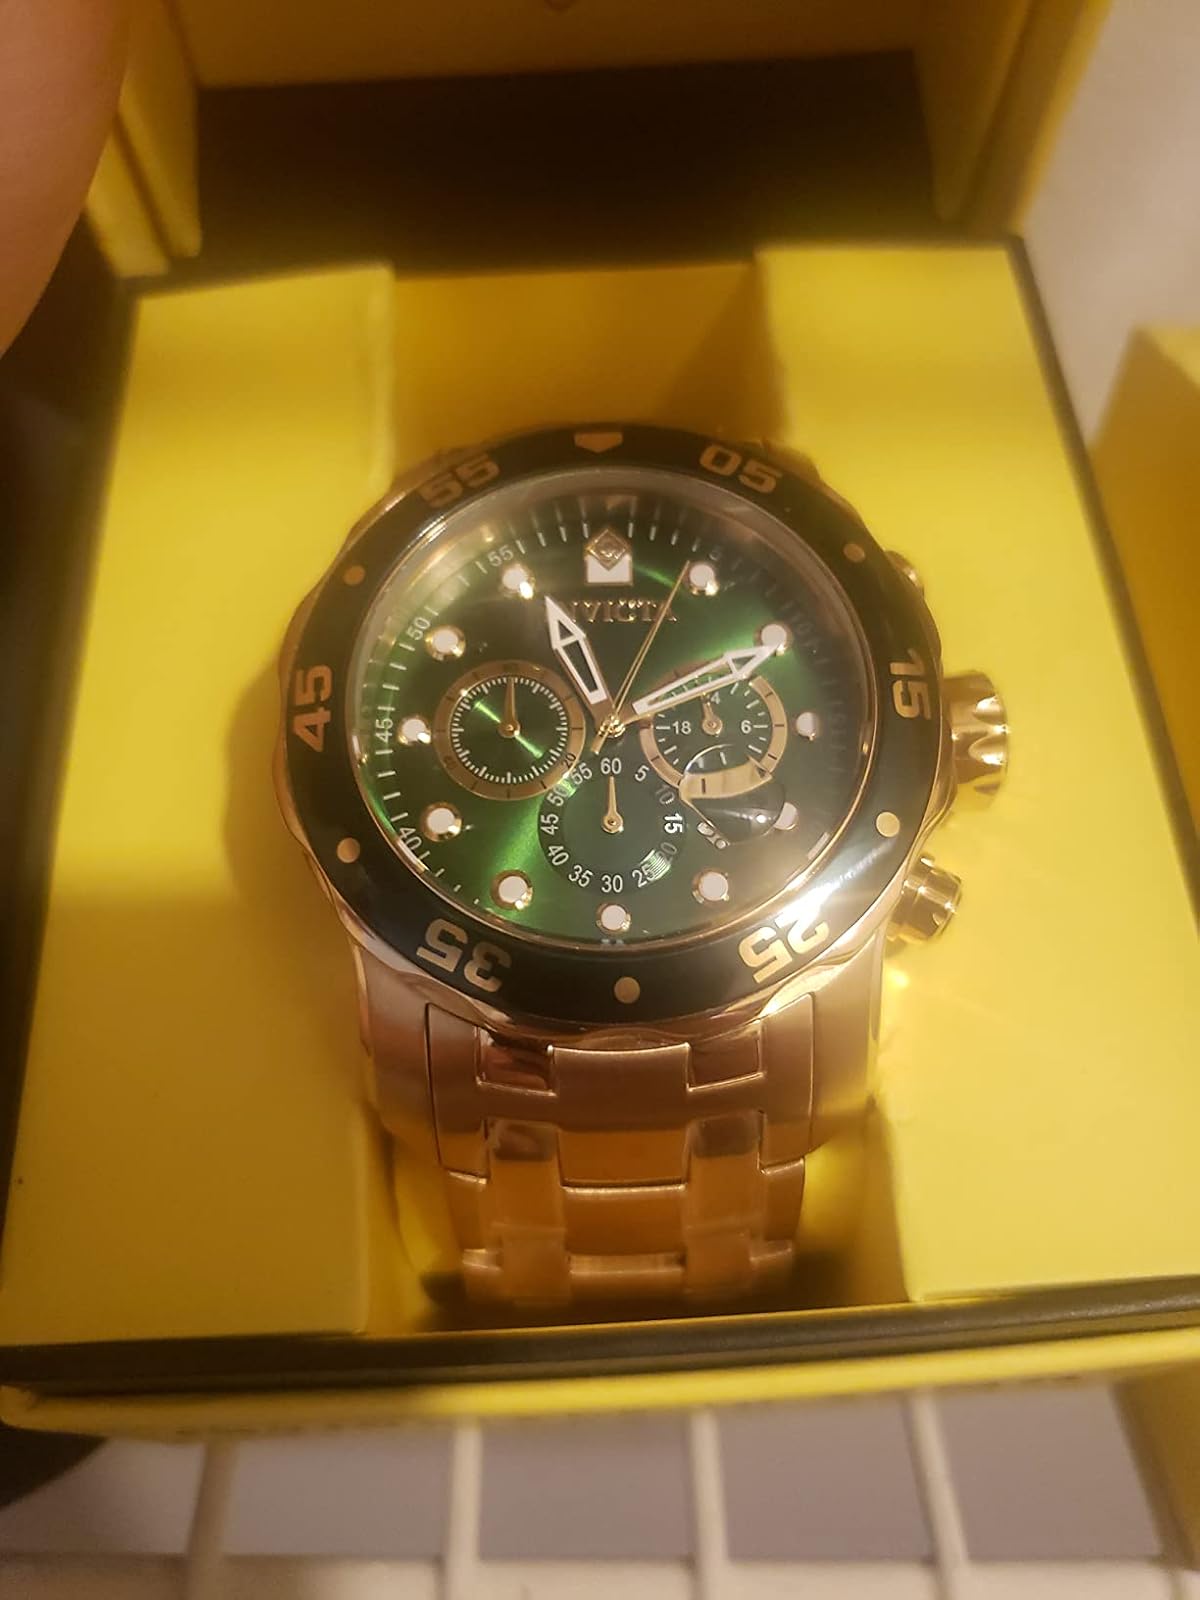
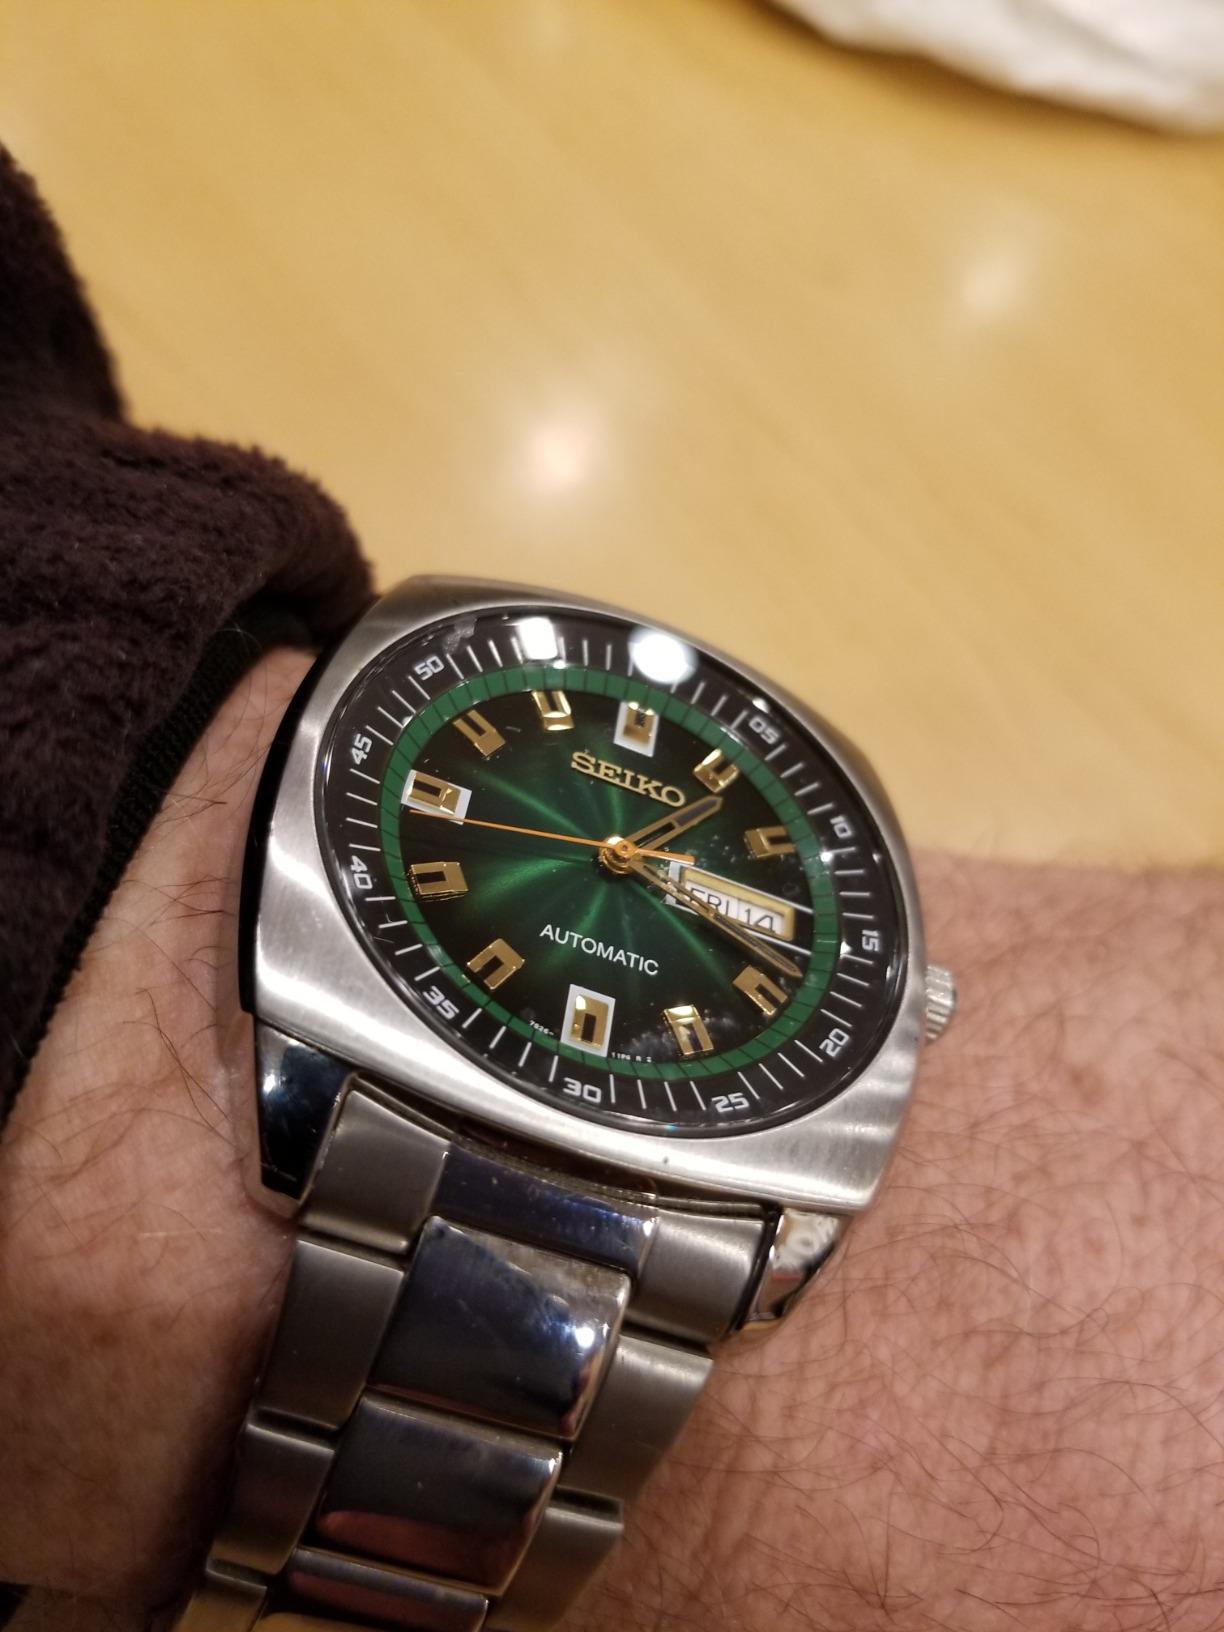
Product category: accessories_watch
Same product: no